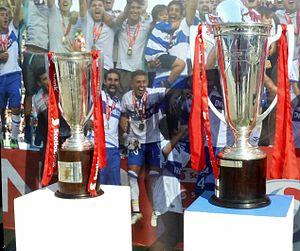
Le Club Deportivo Universidad Católica, ou tout simplement Universidad Católica, un club chilien de football, basé dans le quartier de Las Condes à Santiago du Chili, capitale du pays, et fondé le 21 avril 1937.